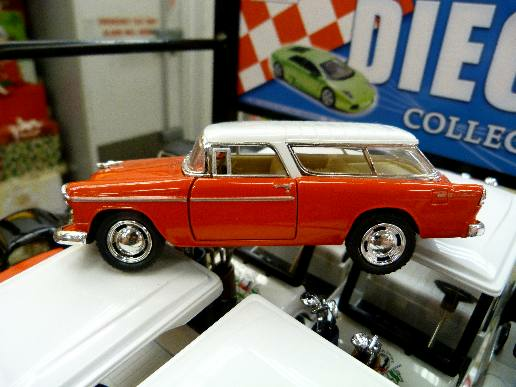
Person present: No